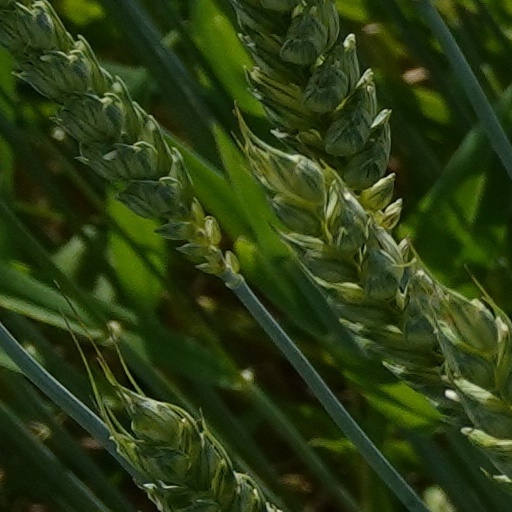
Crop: wheat